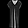
Label: Dress